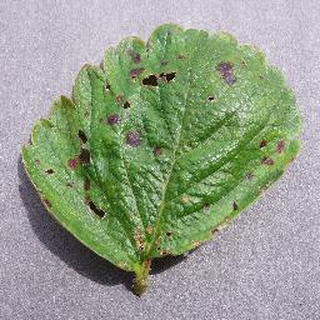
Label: strawberry_leaf_scorch